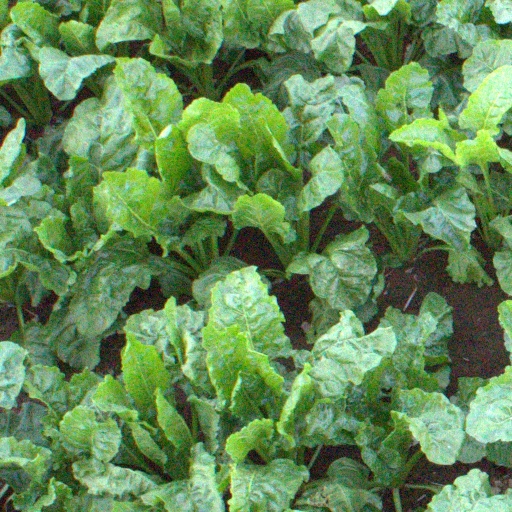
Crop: sugar beet